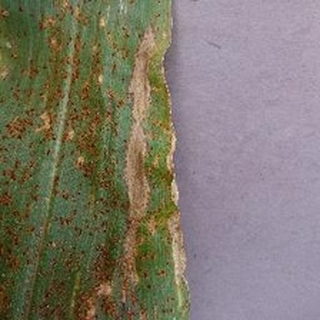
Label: corn_northern_leaf_blight